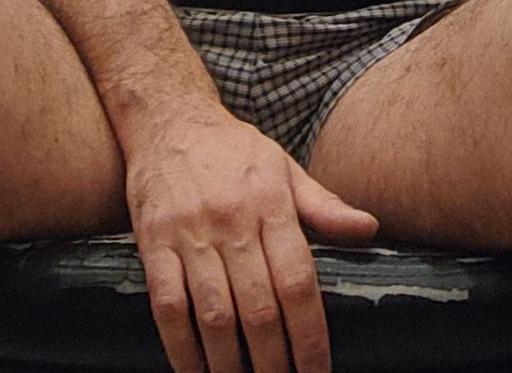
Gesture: no_gesture